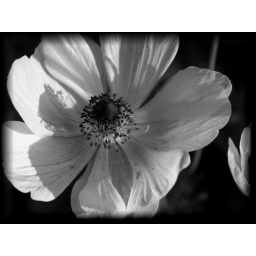
anemone in black and white